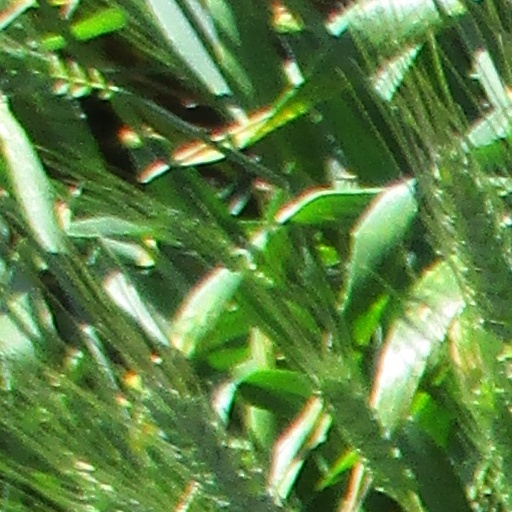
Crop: wheat